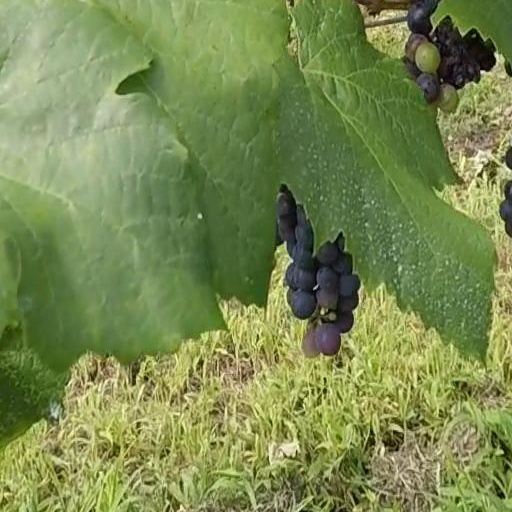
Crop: grape